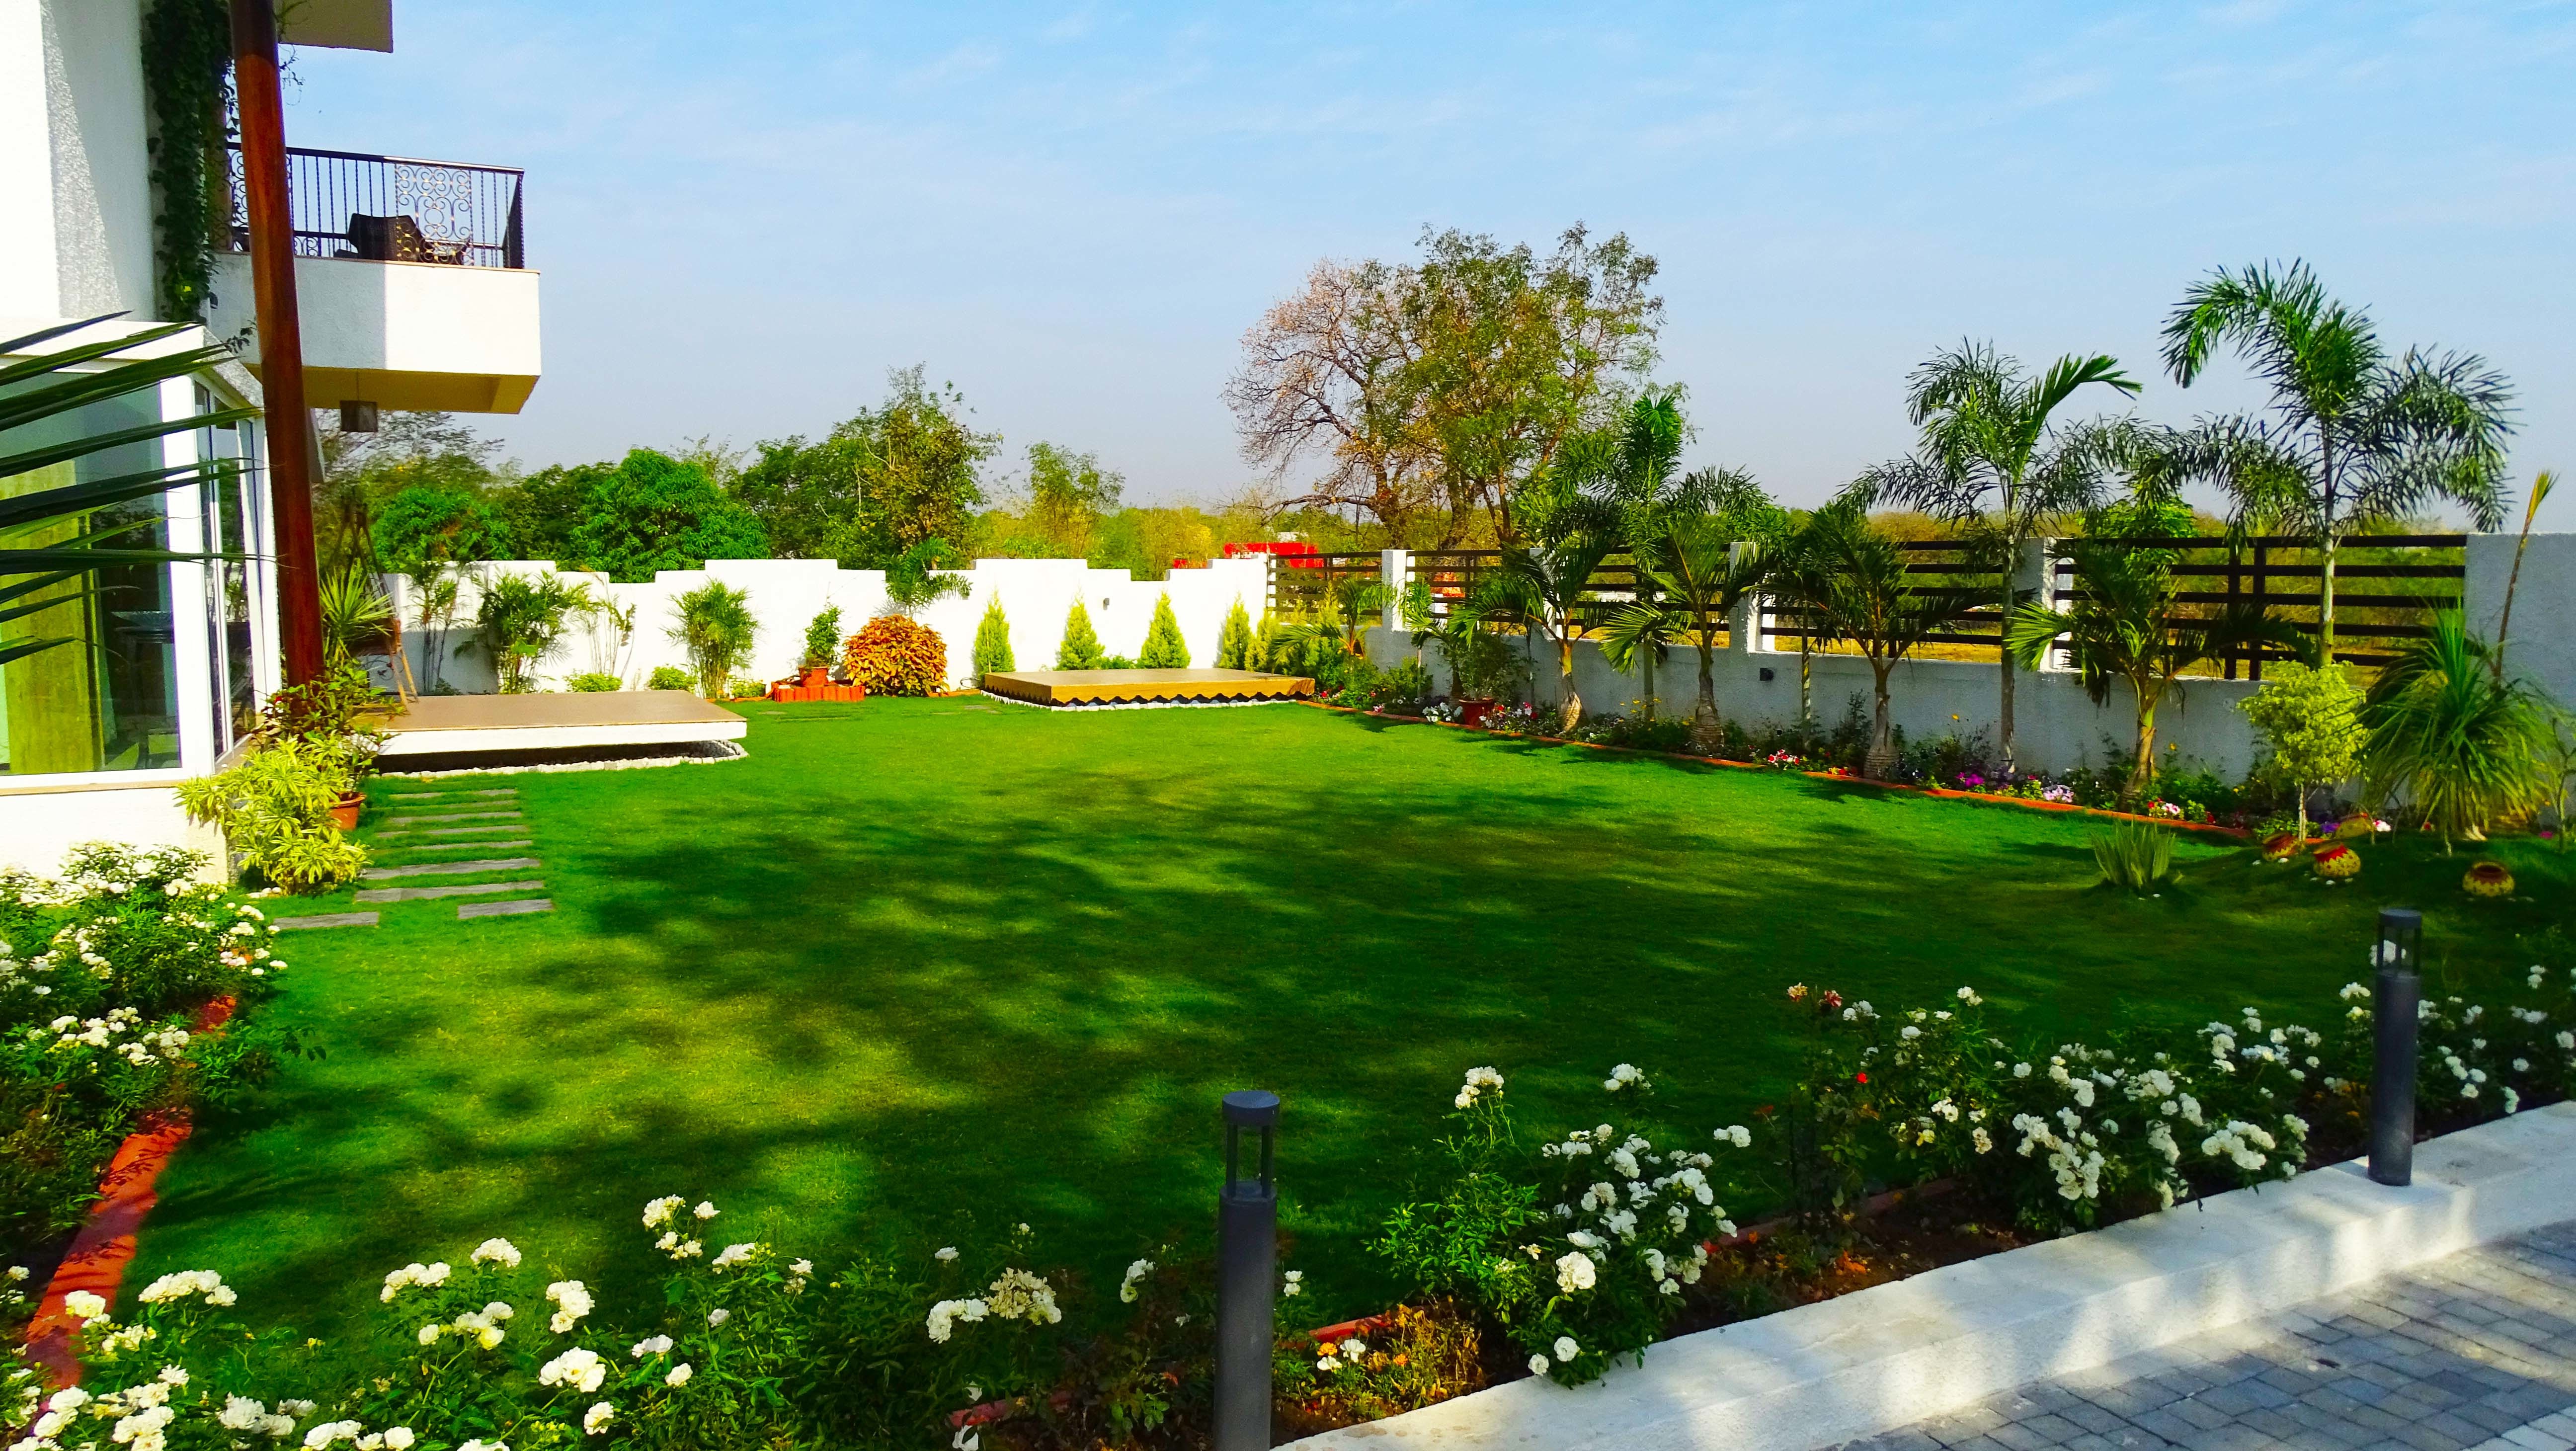
lawn, villa, mansion, home, swimming pool, backyard, property, garden, landscaping, courtyard, resort, estate, yard, hacienda, condominium, real estate, residential area, landscape architect